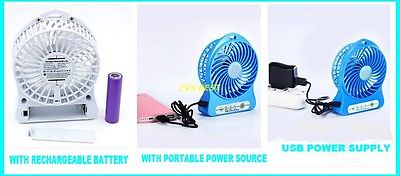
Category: fan